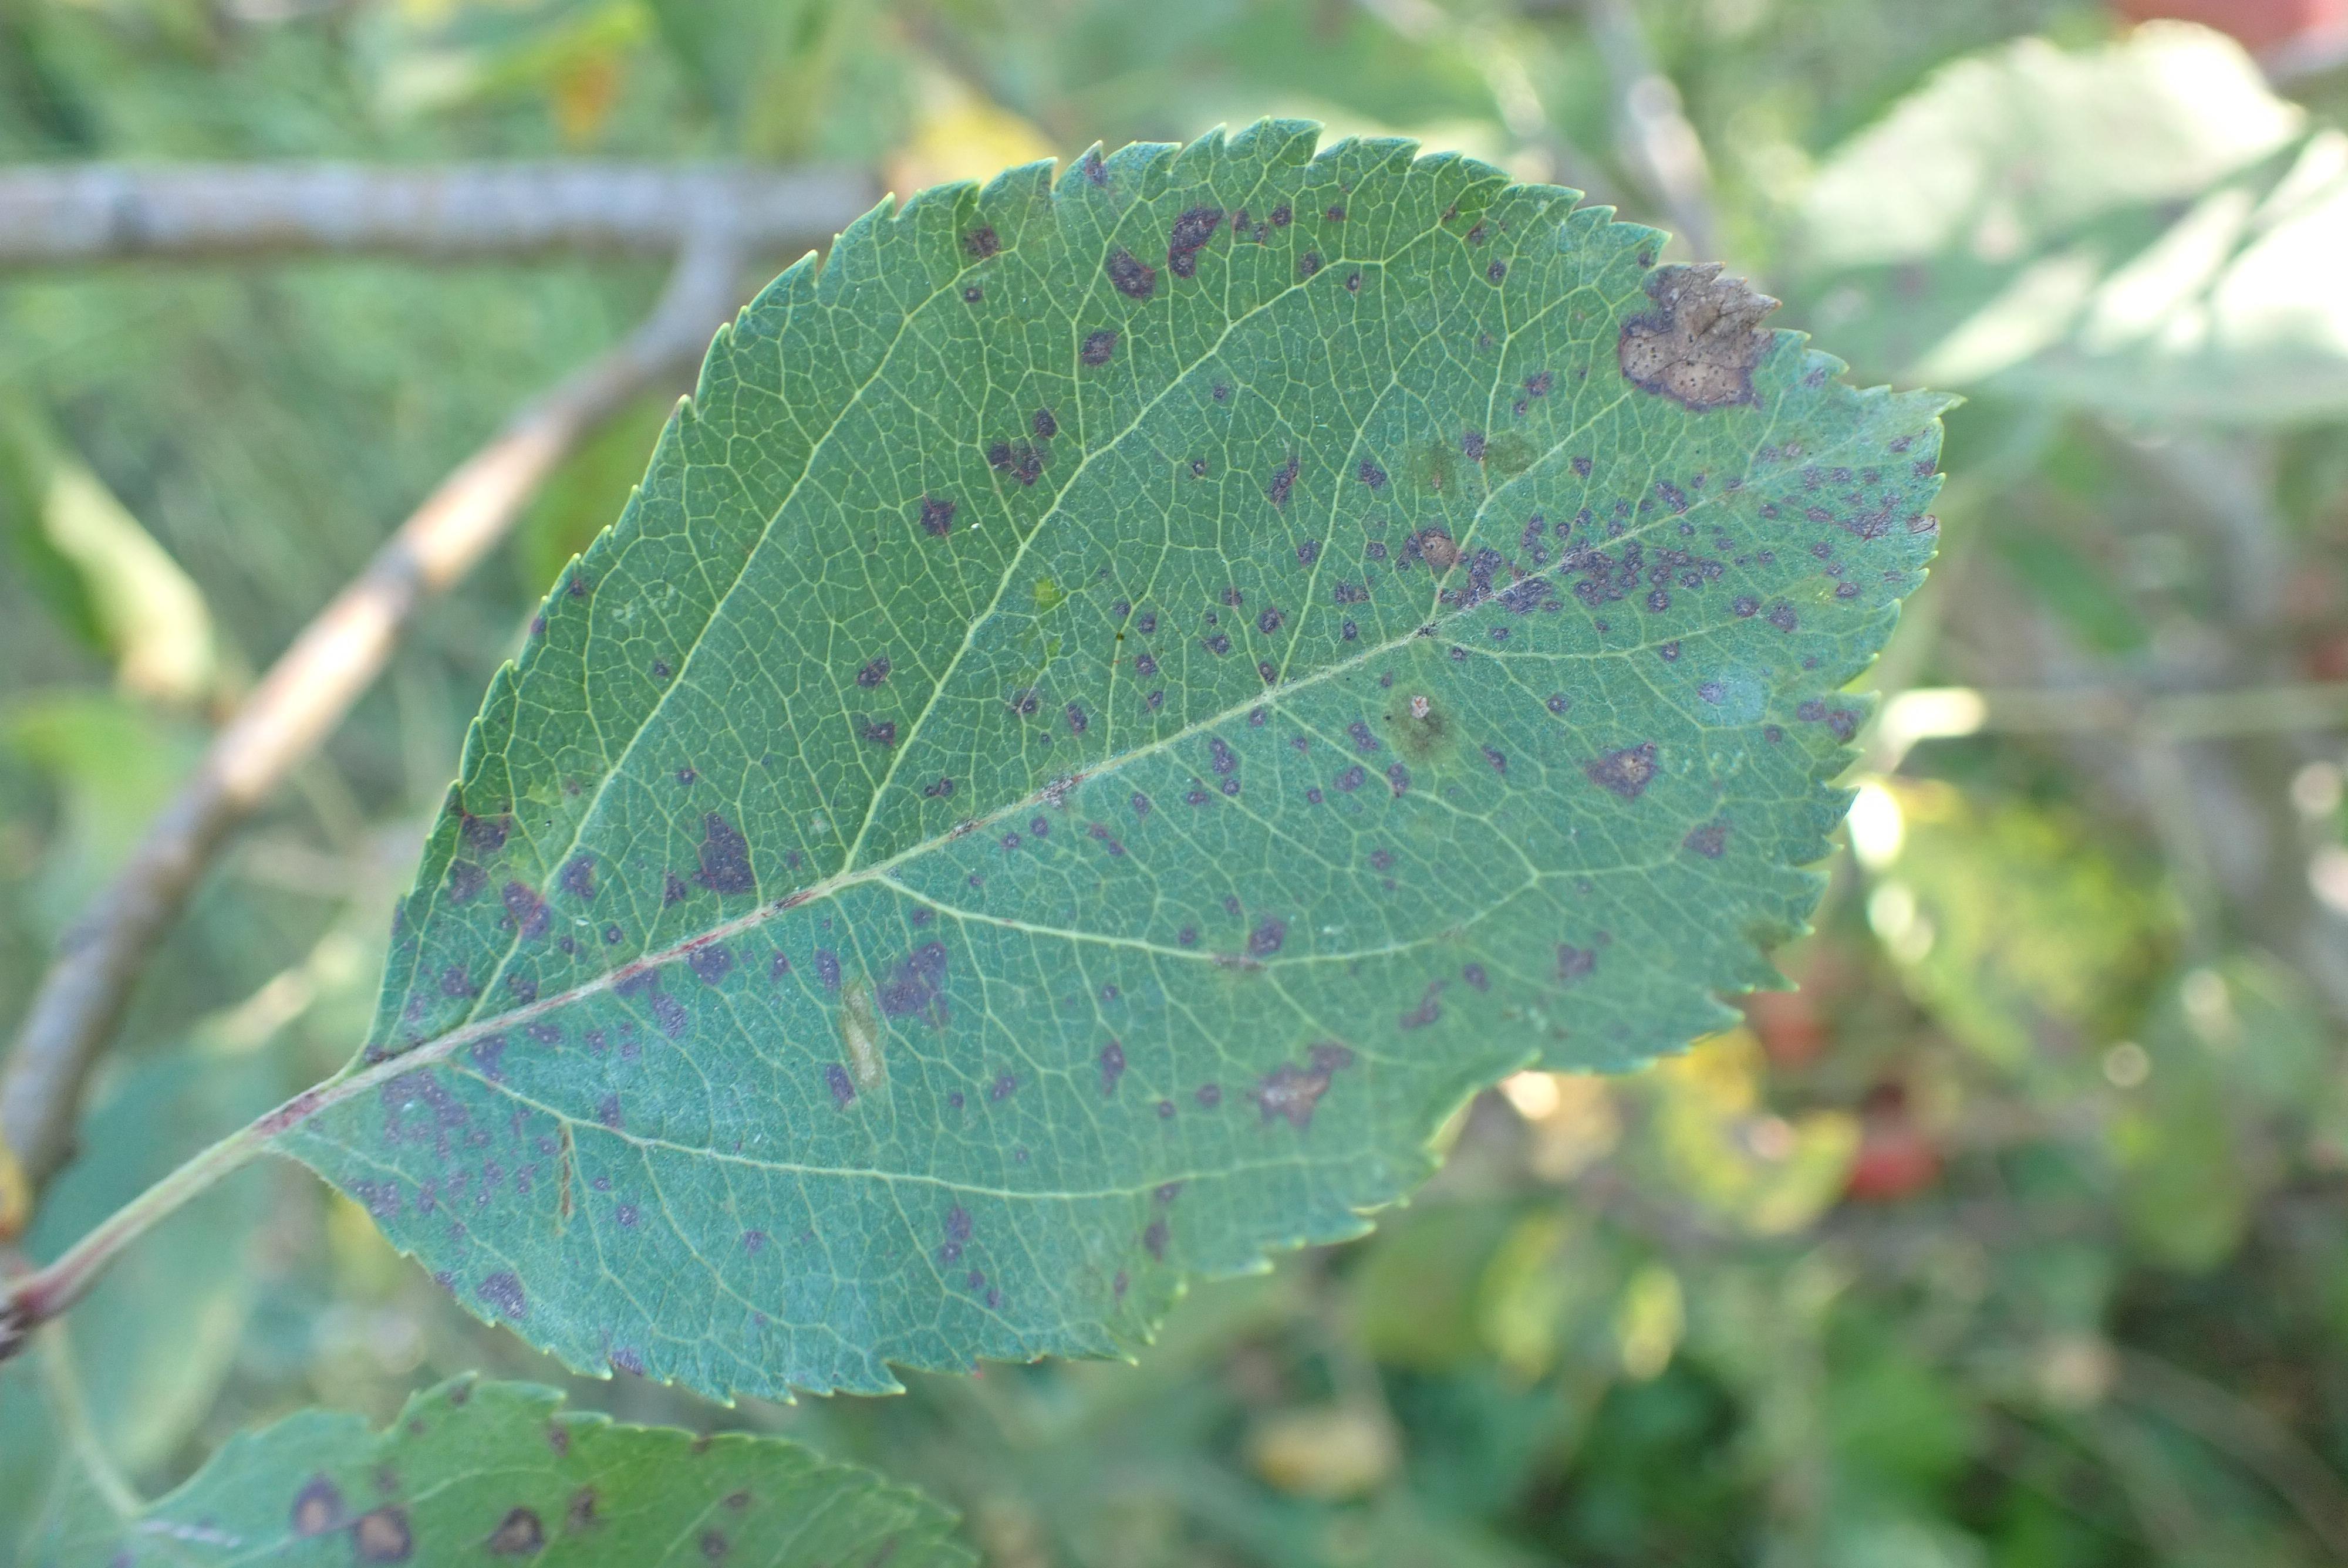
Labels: complex